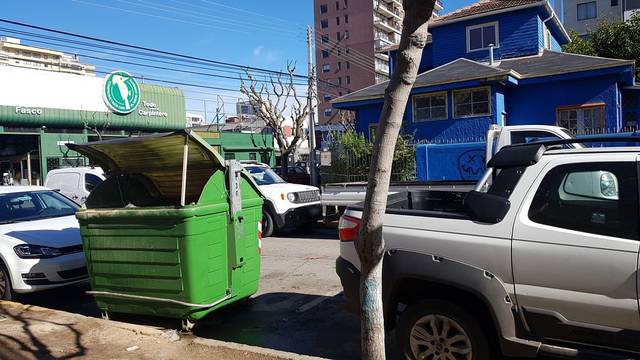
Region: Chile
Coordinates: -33.015, -71.545